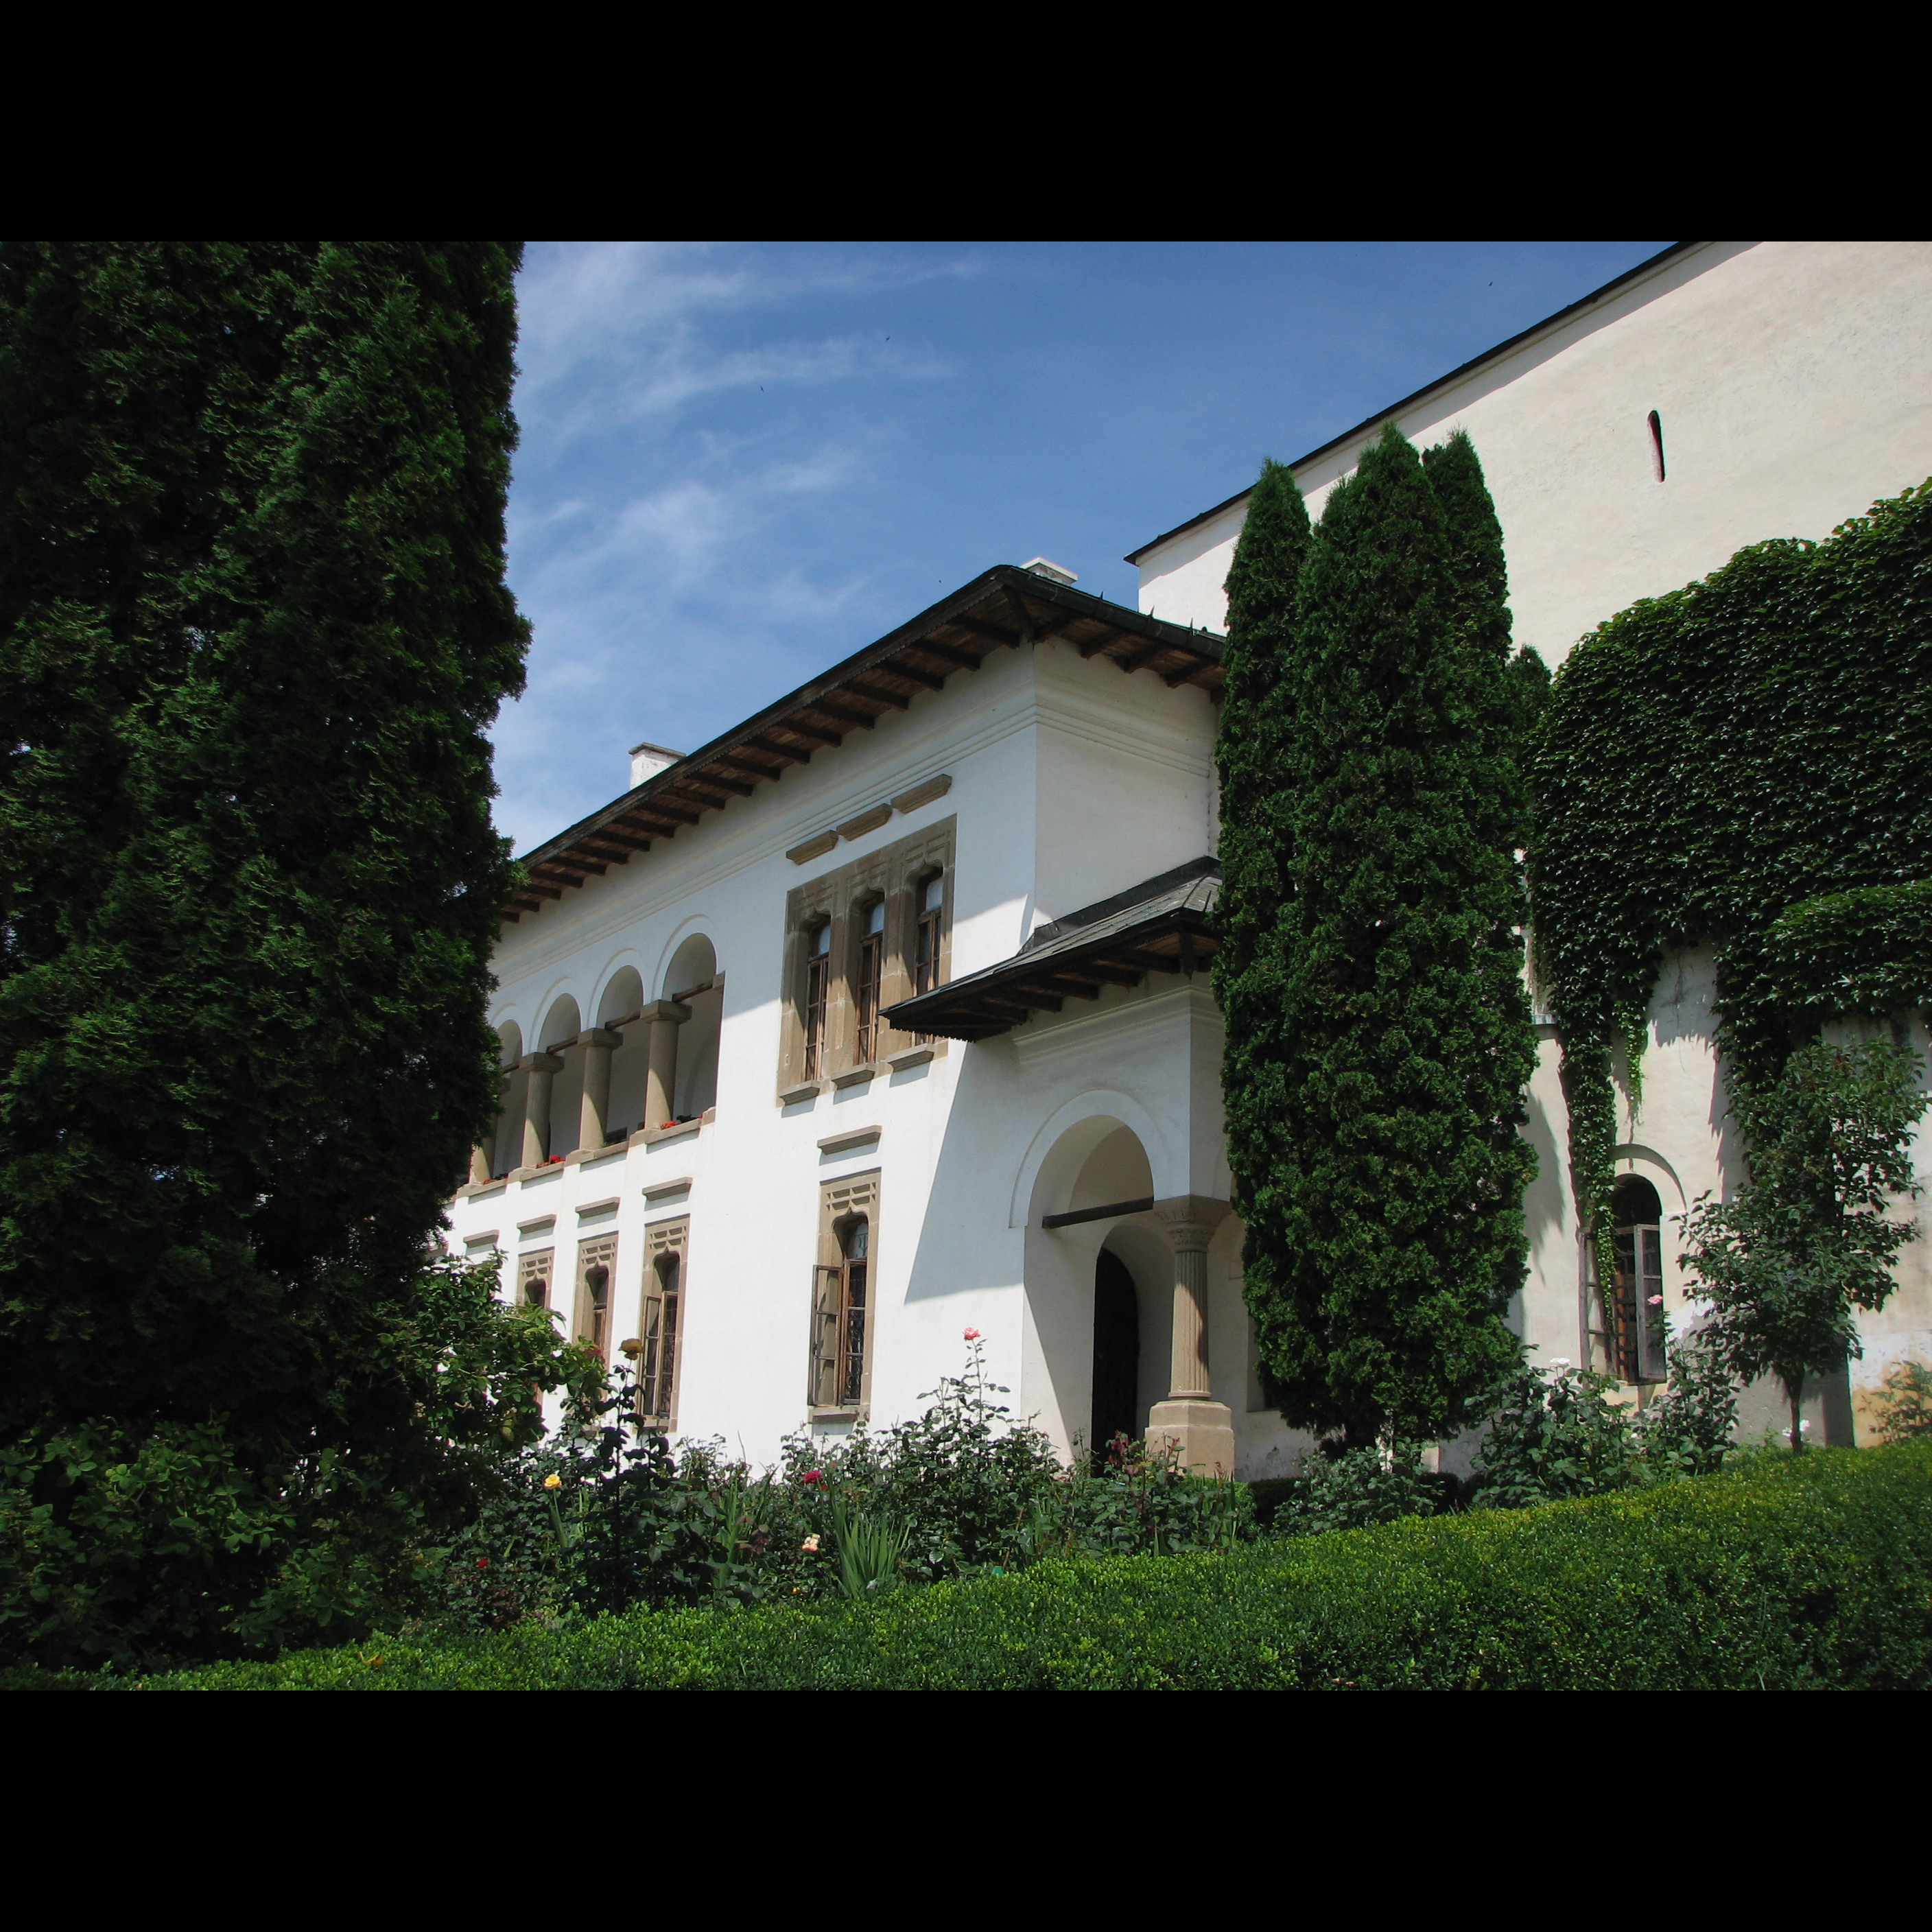
architecture, photography, villa, mansion, house, building, home, monument, photo, cottage, religion, facade, property, church, christian, photos, religious, free, cool image, de, monastery, churches, fotografie, history, christianity, romana, style, orthodox, unesco, eastern, estate, romania, convent, hacienda, bor, biserica, arhitectura, wallachia, muntenia, tara, romaneasca, orthodoxy, romanian, ortodoxa, patrimoniu, manastire, ortodoxia, ortodoxie, cretinism, cretin, ecclesiastical, bisericeasc, cladire, edificiu, valahia, tararomaneasca, oltenia, brancovenesc, brncoveneasc, brancoveanu, brancovan, horezu, hurez, hurezi, mnstireahurezi, hurezimonastery, monasteryofhorezu, lmivliiaa09894, 1690, residential area